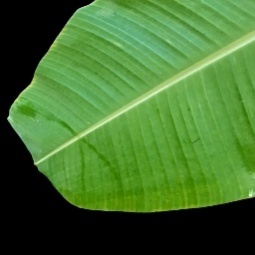
Label: Healthy